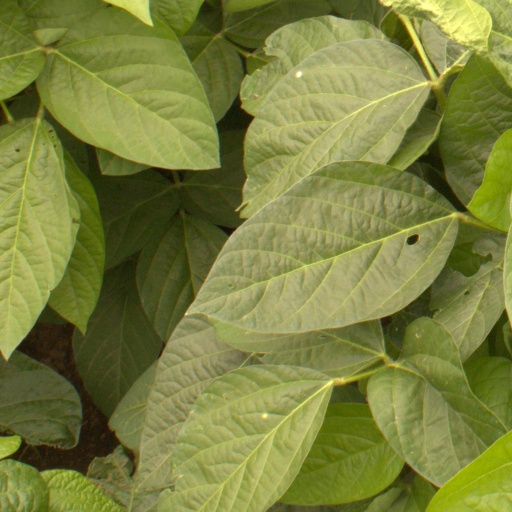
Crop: soybean